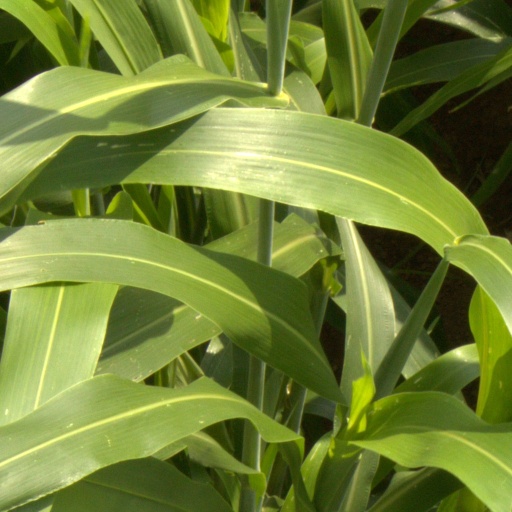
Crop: sorghum